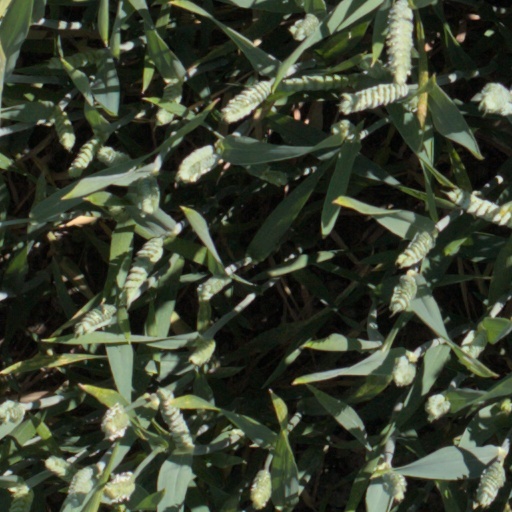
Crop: wheat